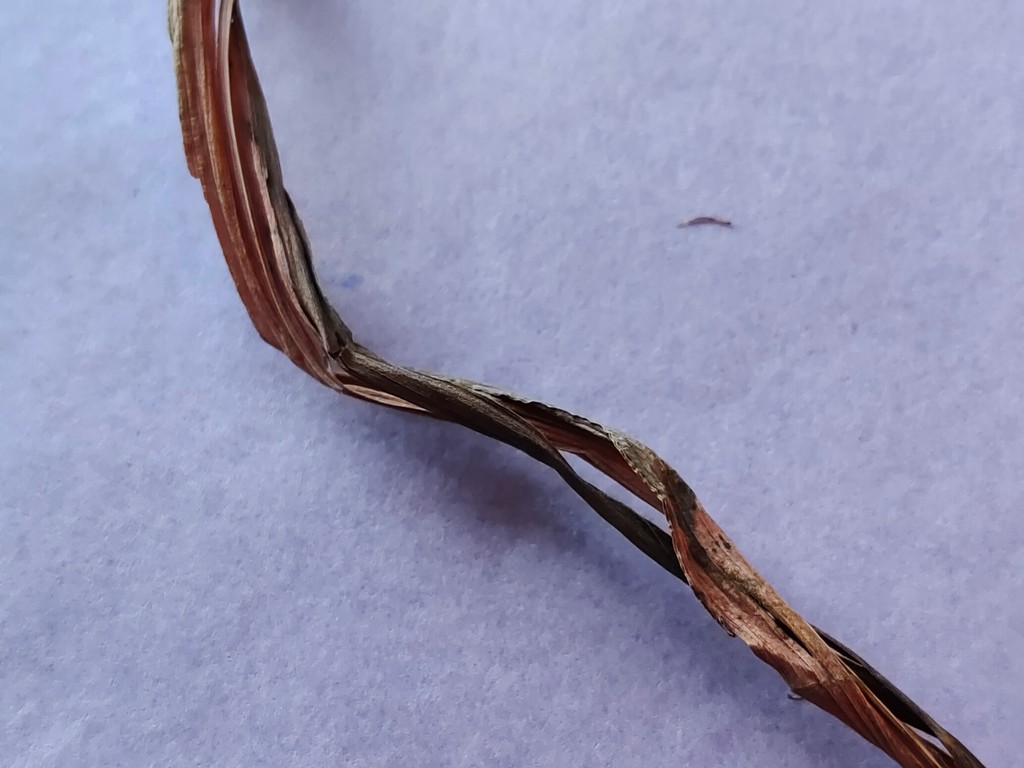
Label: Dried